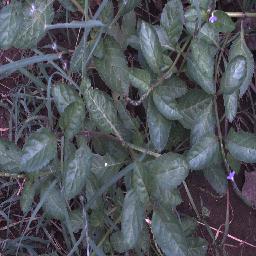
Label: snake_weed